John Dolphin

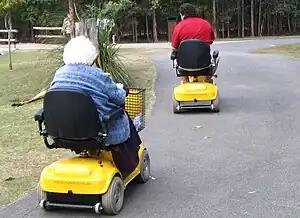
Modern mobility scooters

When he was working for T.I. Group, Dolphin patented a hinged frame and steerable wheeled vehicle, which was a battery-powered tricycle. From the drawings on the patent application it can be seen that this was influenced by his work on the Welbike and was one of the forerunners of the modern mobility scooter. Dolphin's design had steerable front wheel with stability provided by two rear wheels. His aim was to "provide a simple, yet effective, form of personalised transport which will possess the stability of a conventional tricycle yet will be steered by balance as with a conventional bicycle". The vehicle was expected to include a power unit, for example, a battery-driven electric motor or an internal combustion engine, supported on the "stable" rear wheels.